Bibliothèque historique de la ville de Paris

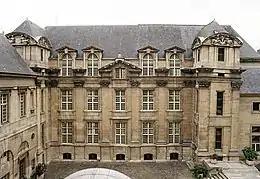
Front of the building - from the courtyard

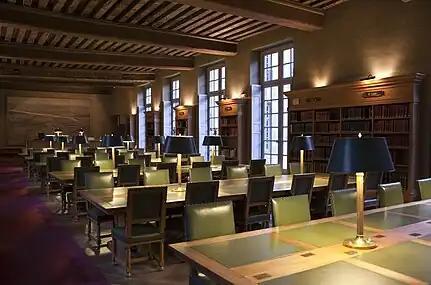
The reading room

The , commonly abbreviated with the acronym BHVP, is a public library specializing in the history of the city of Paris, France. Formerly in the Hôtel Saint-Fargeau (now part of the Musée Carnavalet), when it was also known as the Bibliothèque Saint-Fargeau, since 1969 the BHVP has been located in the Hôtel d'Angoulême Lamoignon at 24 rue Pavée, in the Marais (4th arrondissement) in Paris.